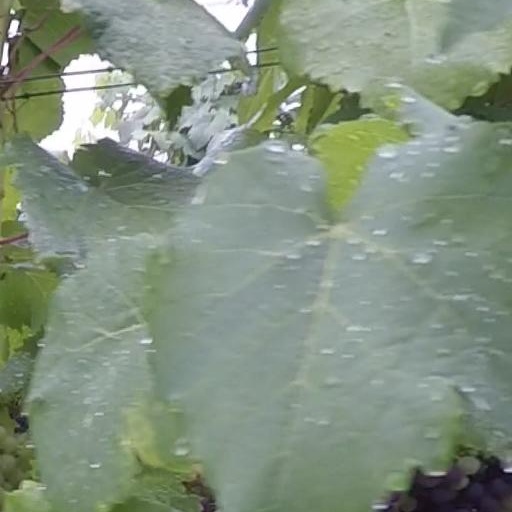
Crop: grape